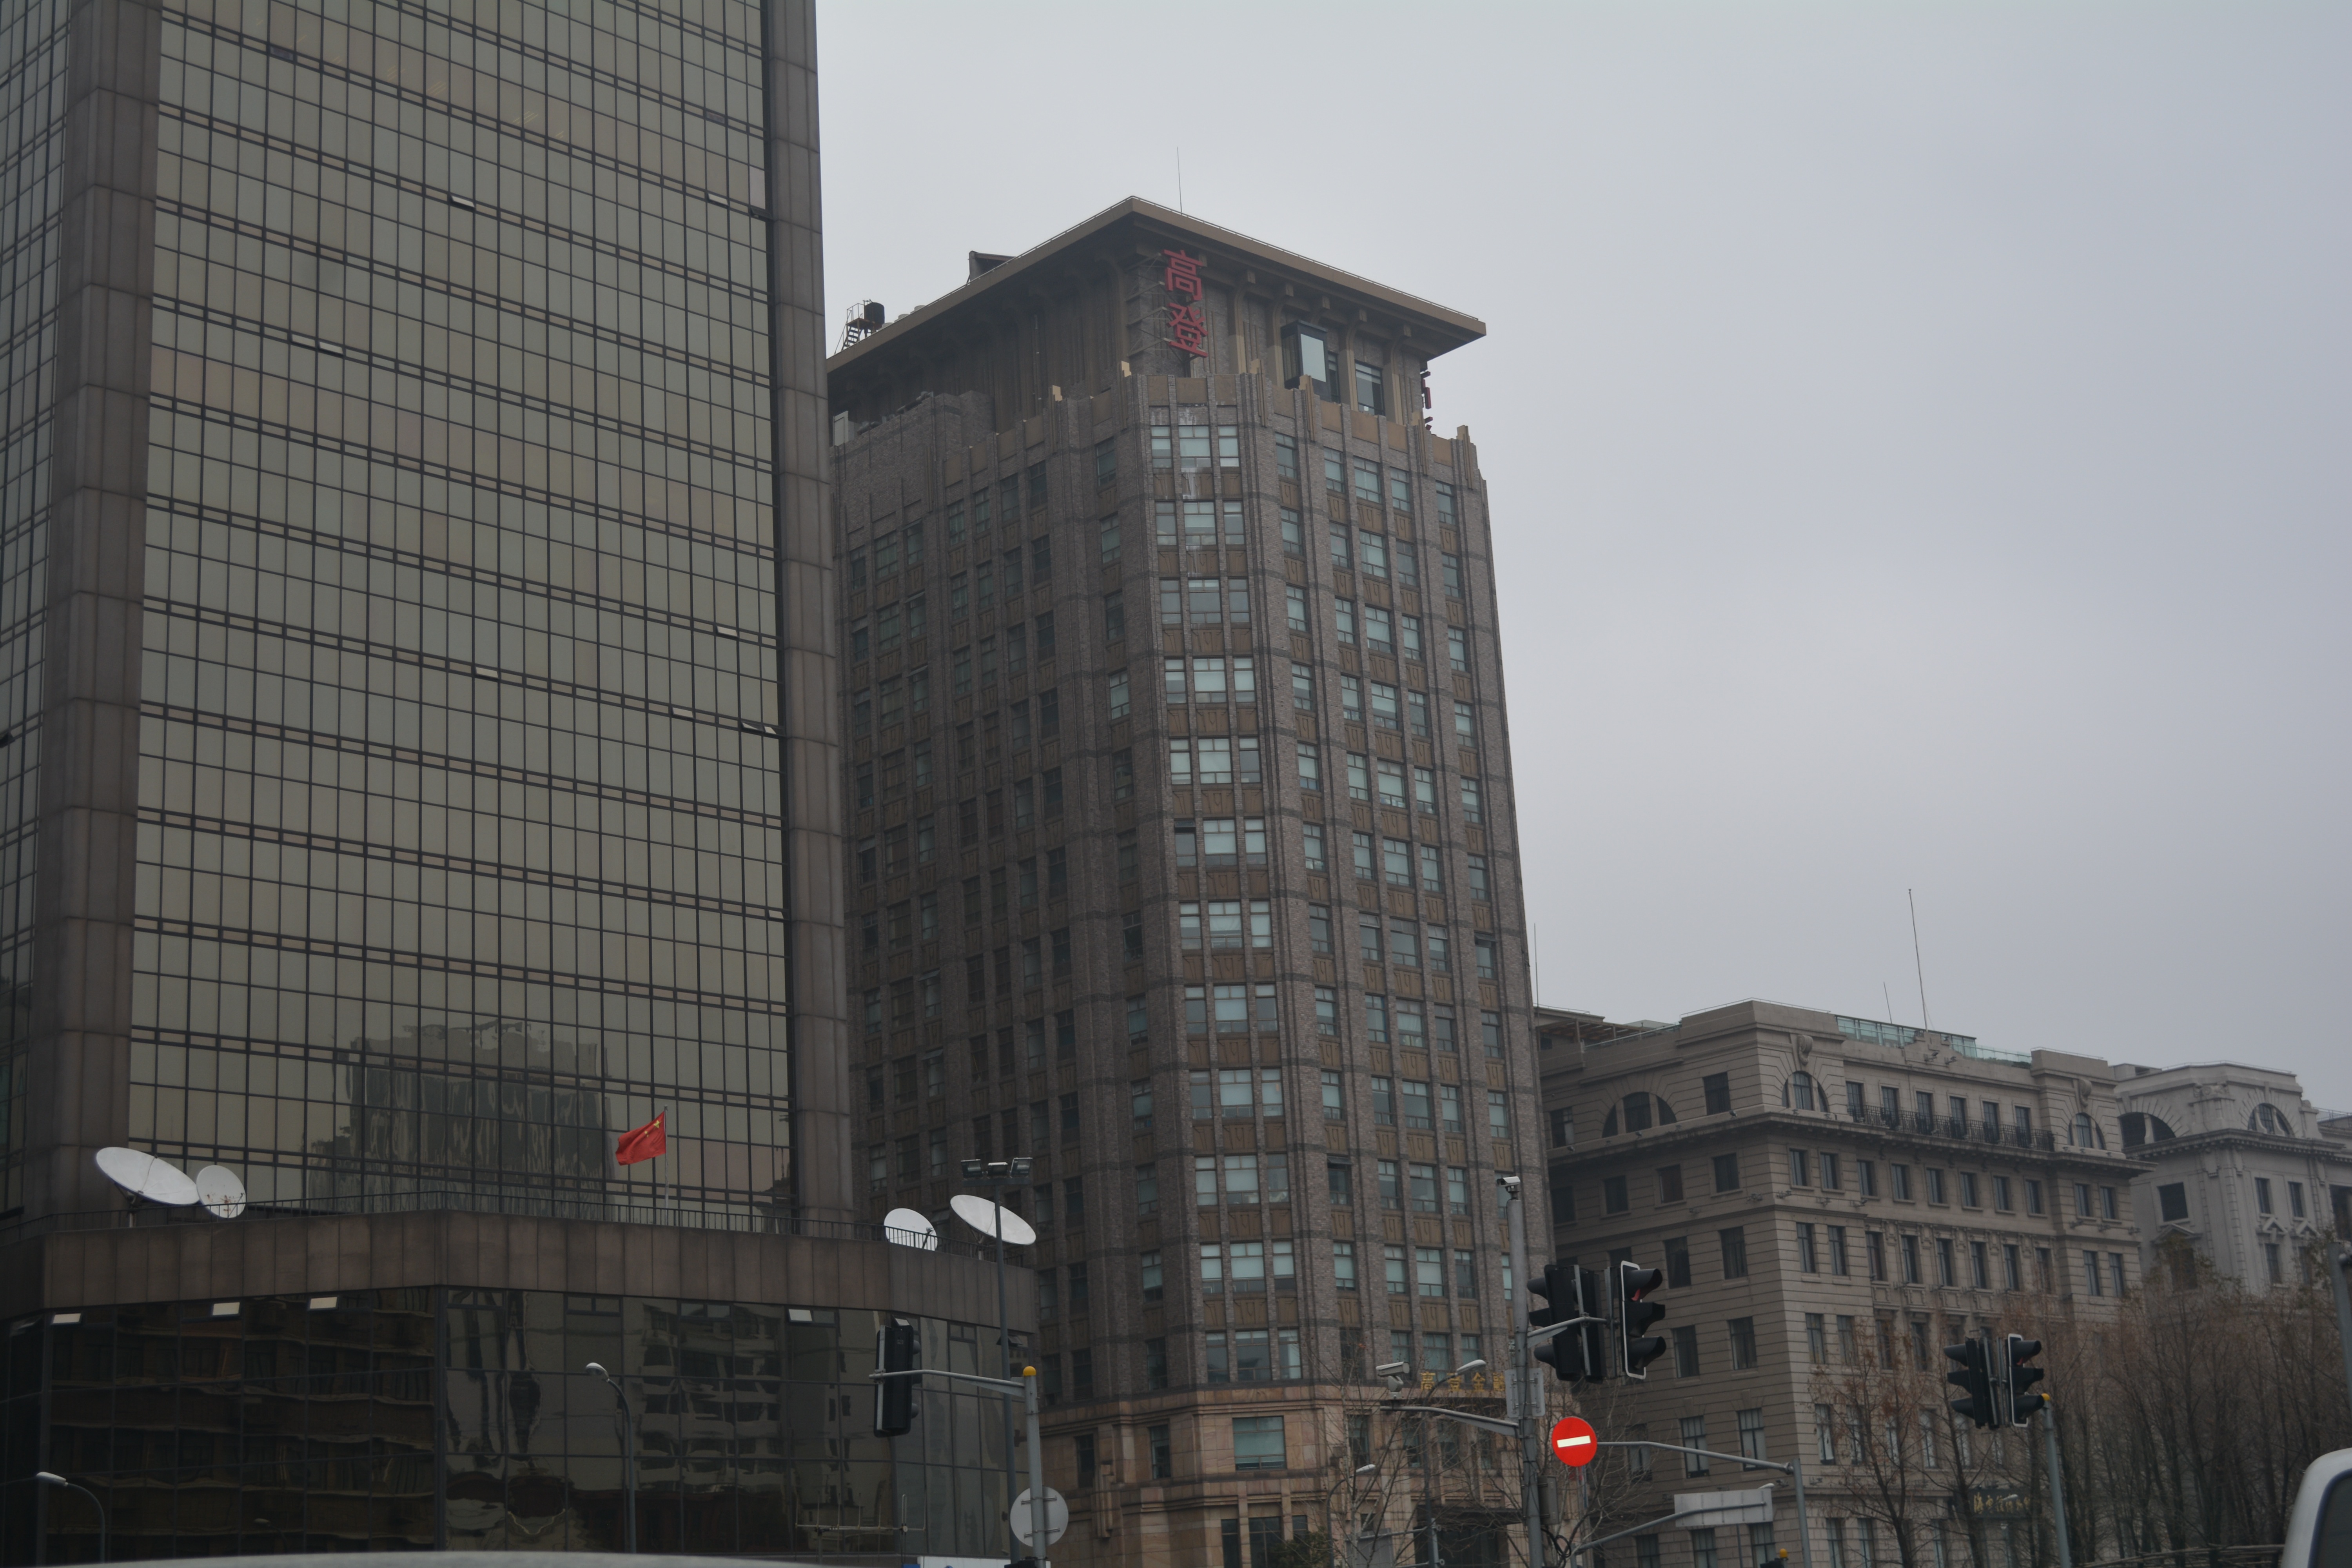
architecture, skyline, city, skyscraper, cityscape, downtown, tower, landmark, facade, tower block, metropolis, condominium, neighbourhood, urban area, residential area, atmospheric phenomenon, human settlement, metropolitan area